Castile and León

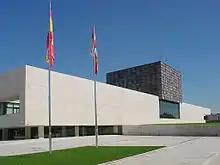
Seat of the Cortes of Castile and León in Valladolid. The city has an official status as seat of the legislature, government and president.

Among the birds that populate the open Mediterranean forests live two endangered species: the black stork and the Spanish imperial eagle. The black stork, much rarer than its congener the white stork, is of solitary habits and lives far from man. The Spanish imperial eagle nests in the trees and feeds mainly on rabbits, but also birds, reptiles and carrion.